Ricardo Musse Carrasco

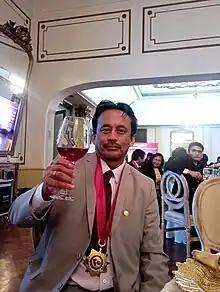

Ricardo Santiago Musse Carrasco (born 11 August 1971 in Callao) is a Peruvian poet, professor and lawyer.